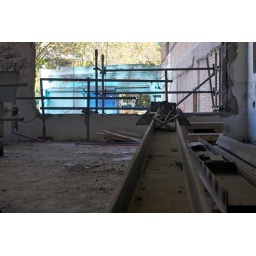
The roller door will be replaced by glass which offers views into sublevels of the auditorium.